Rokuchonome Station

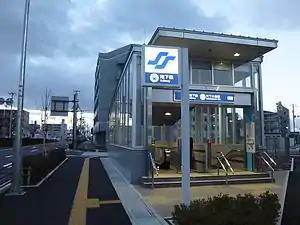
The "South 1" entrance in December 2015

is a subway station on the Sendai Subway Tōzai Line in Wakabayashi-ku, Sendai, Japan, operated by the municipal subway operator Sendai City Transportation Bureau.